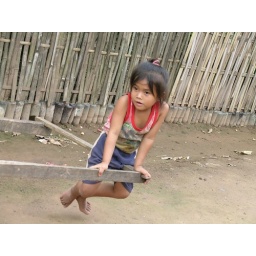
A little girl in the main street